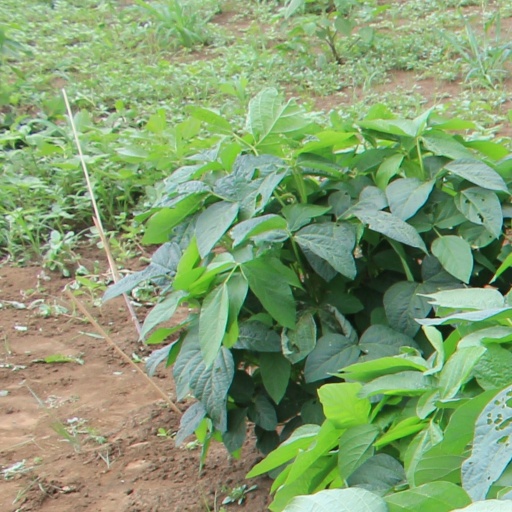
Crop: soybean